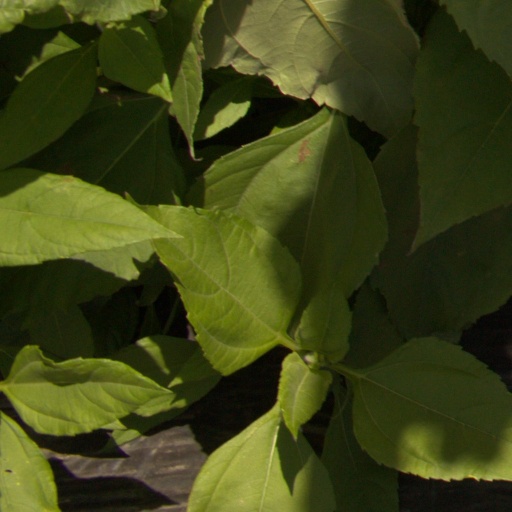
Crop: Jerusalem artichoke